Dil Dhadakne Do

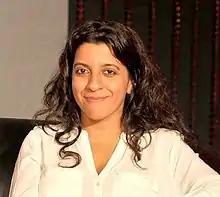
Zoya Akhtar had always intended to make a family drama with a brother-sister relationship as its core narrative.

When Excel Entertainment announced its upcoming films in March 2012, one of them was Zoya Akhtar's next film following "Zindagi Na Milegi Dobara" (2011). It was reported that she was working on a script and that filming was due to start in December 2012. Akhtar dismissed the reports, saying she was yet to start writing her next script. In May that year, media reports suggested Akhtar was already writing her next film. That July, it was reported the script was about siblings partially based on Akhtar and her brother Farhan Akhtar. Farhan Akhtar later denied reports of the film being autobiographical, saying it had nothing to do with their real life relationship and that it is entirely a work of fiction. In November 2012, Akhtar said she was still writing the script and that the film was a family drama.